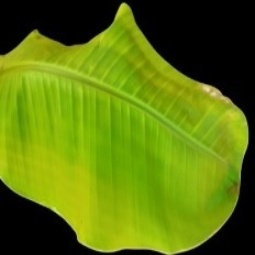
Label: Sulphur